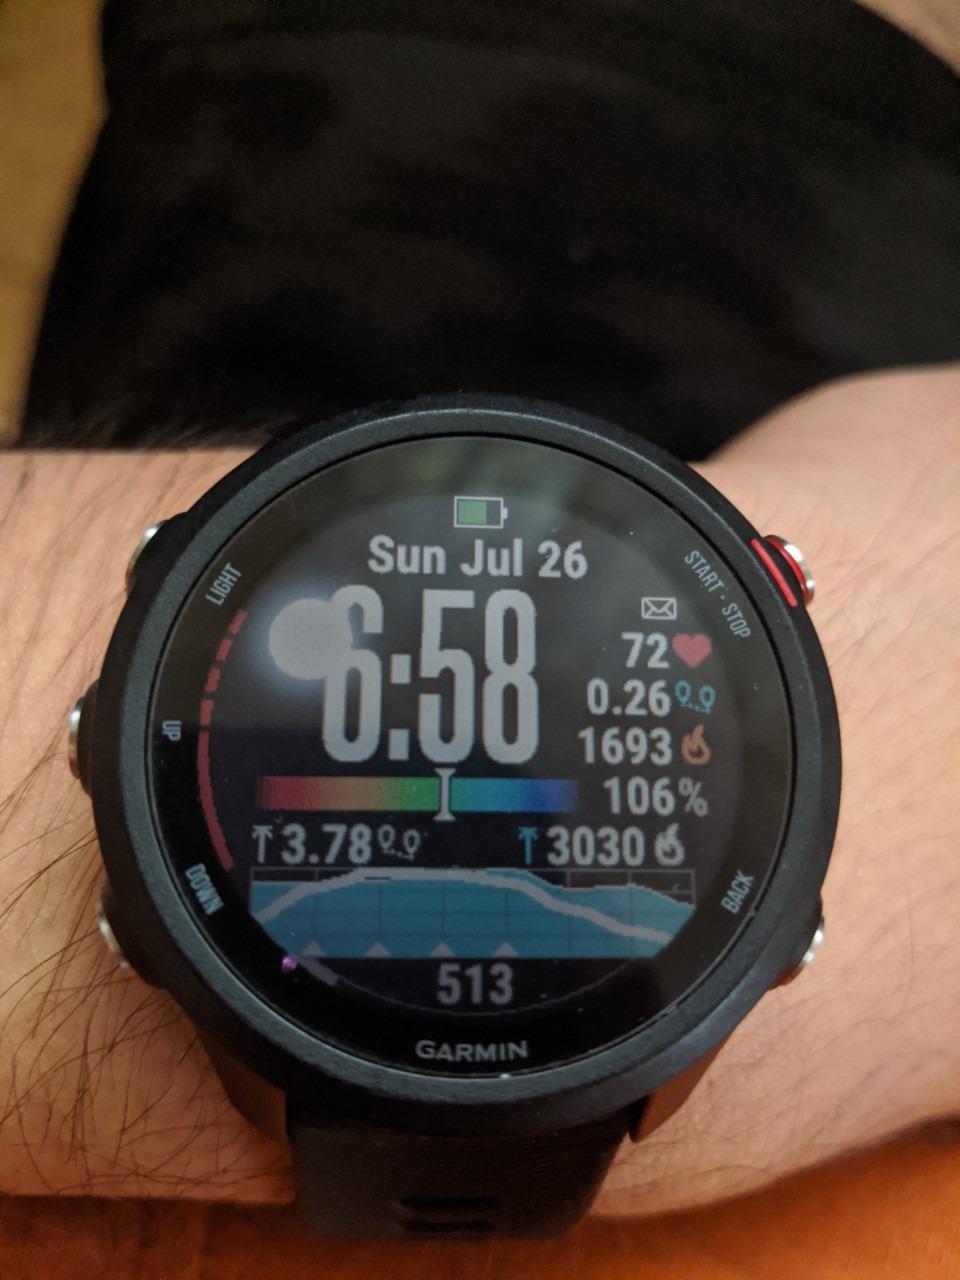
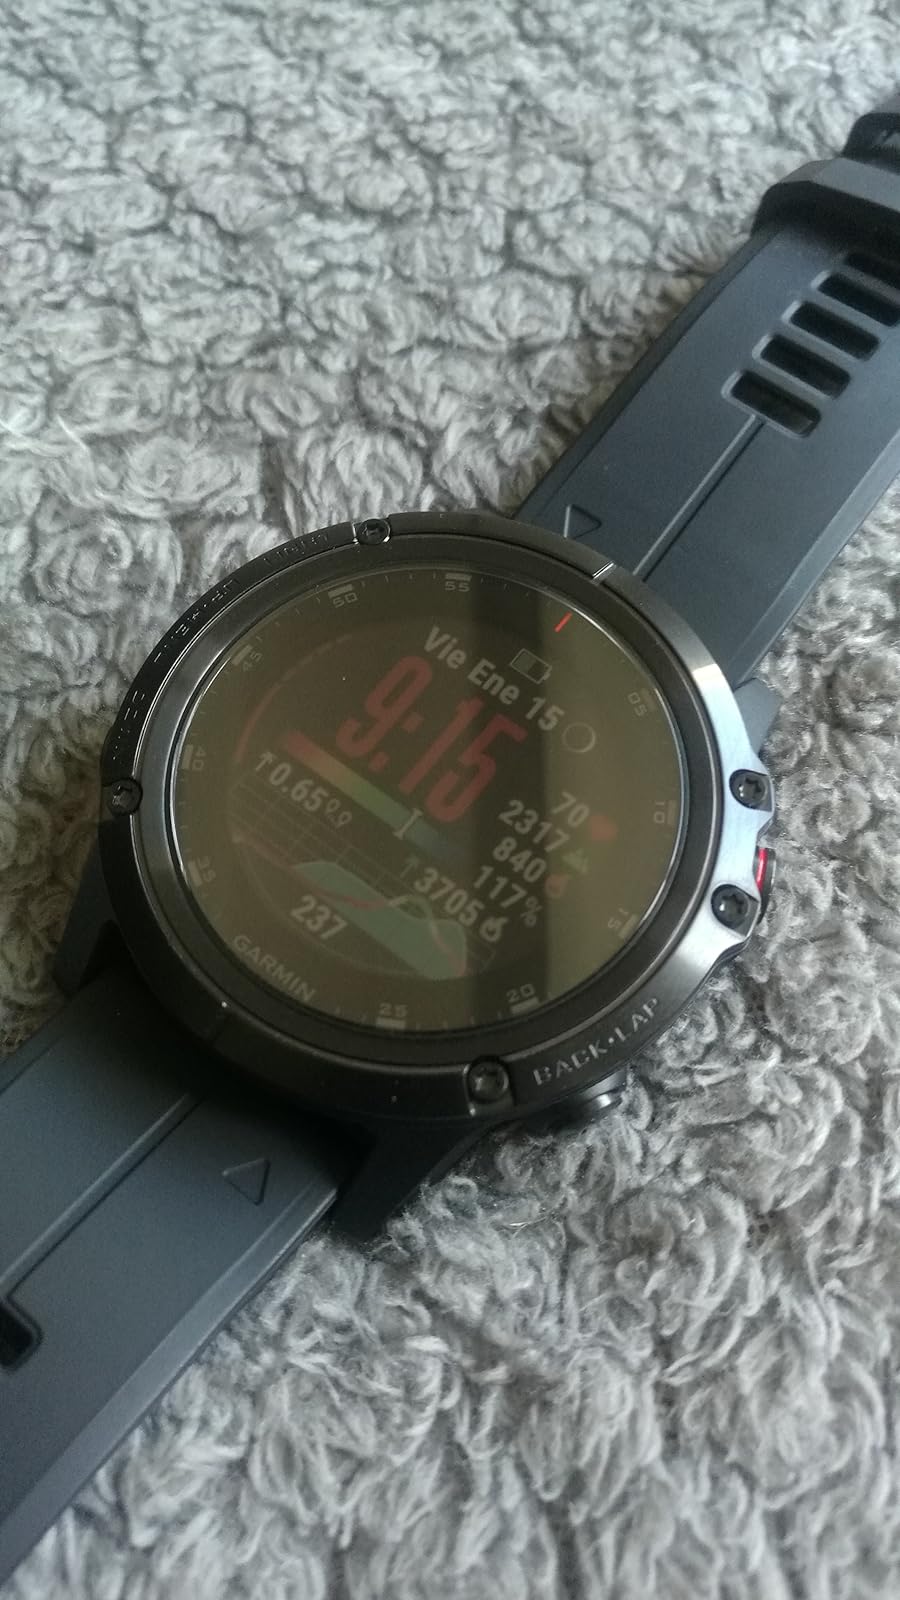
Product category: smartwatch
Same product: no